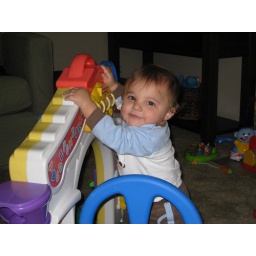
Carson loves standing up at his new house and crawling in and out of the door.